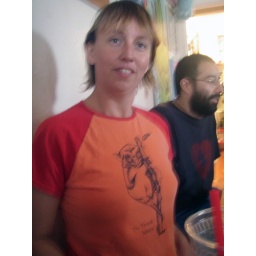
steph in monkey shirt